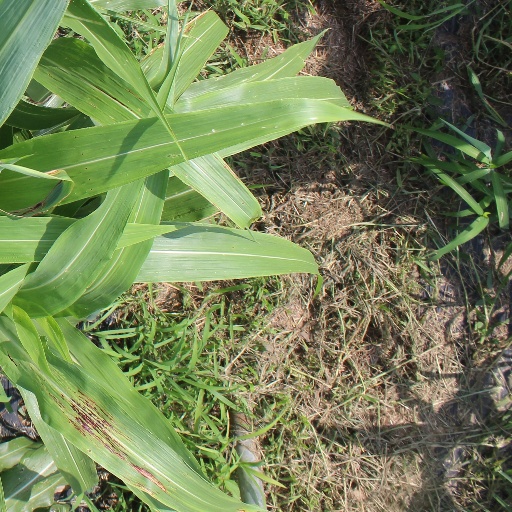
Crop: sorghum